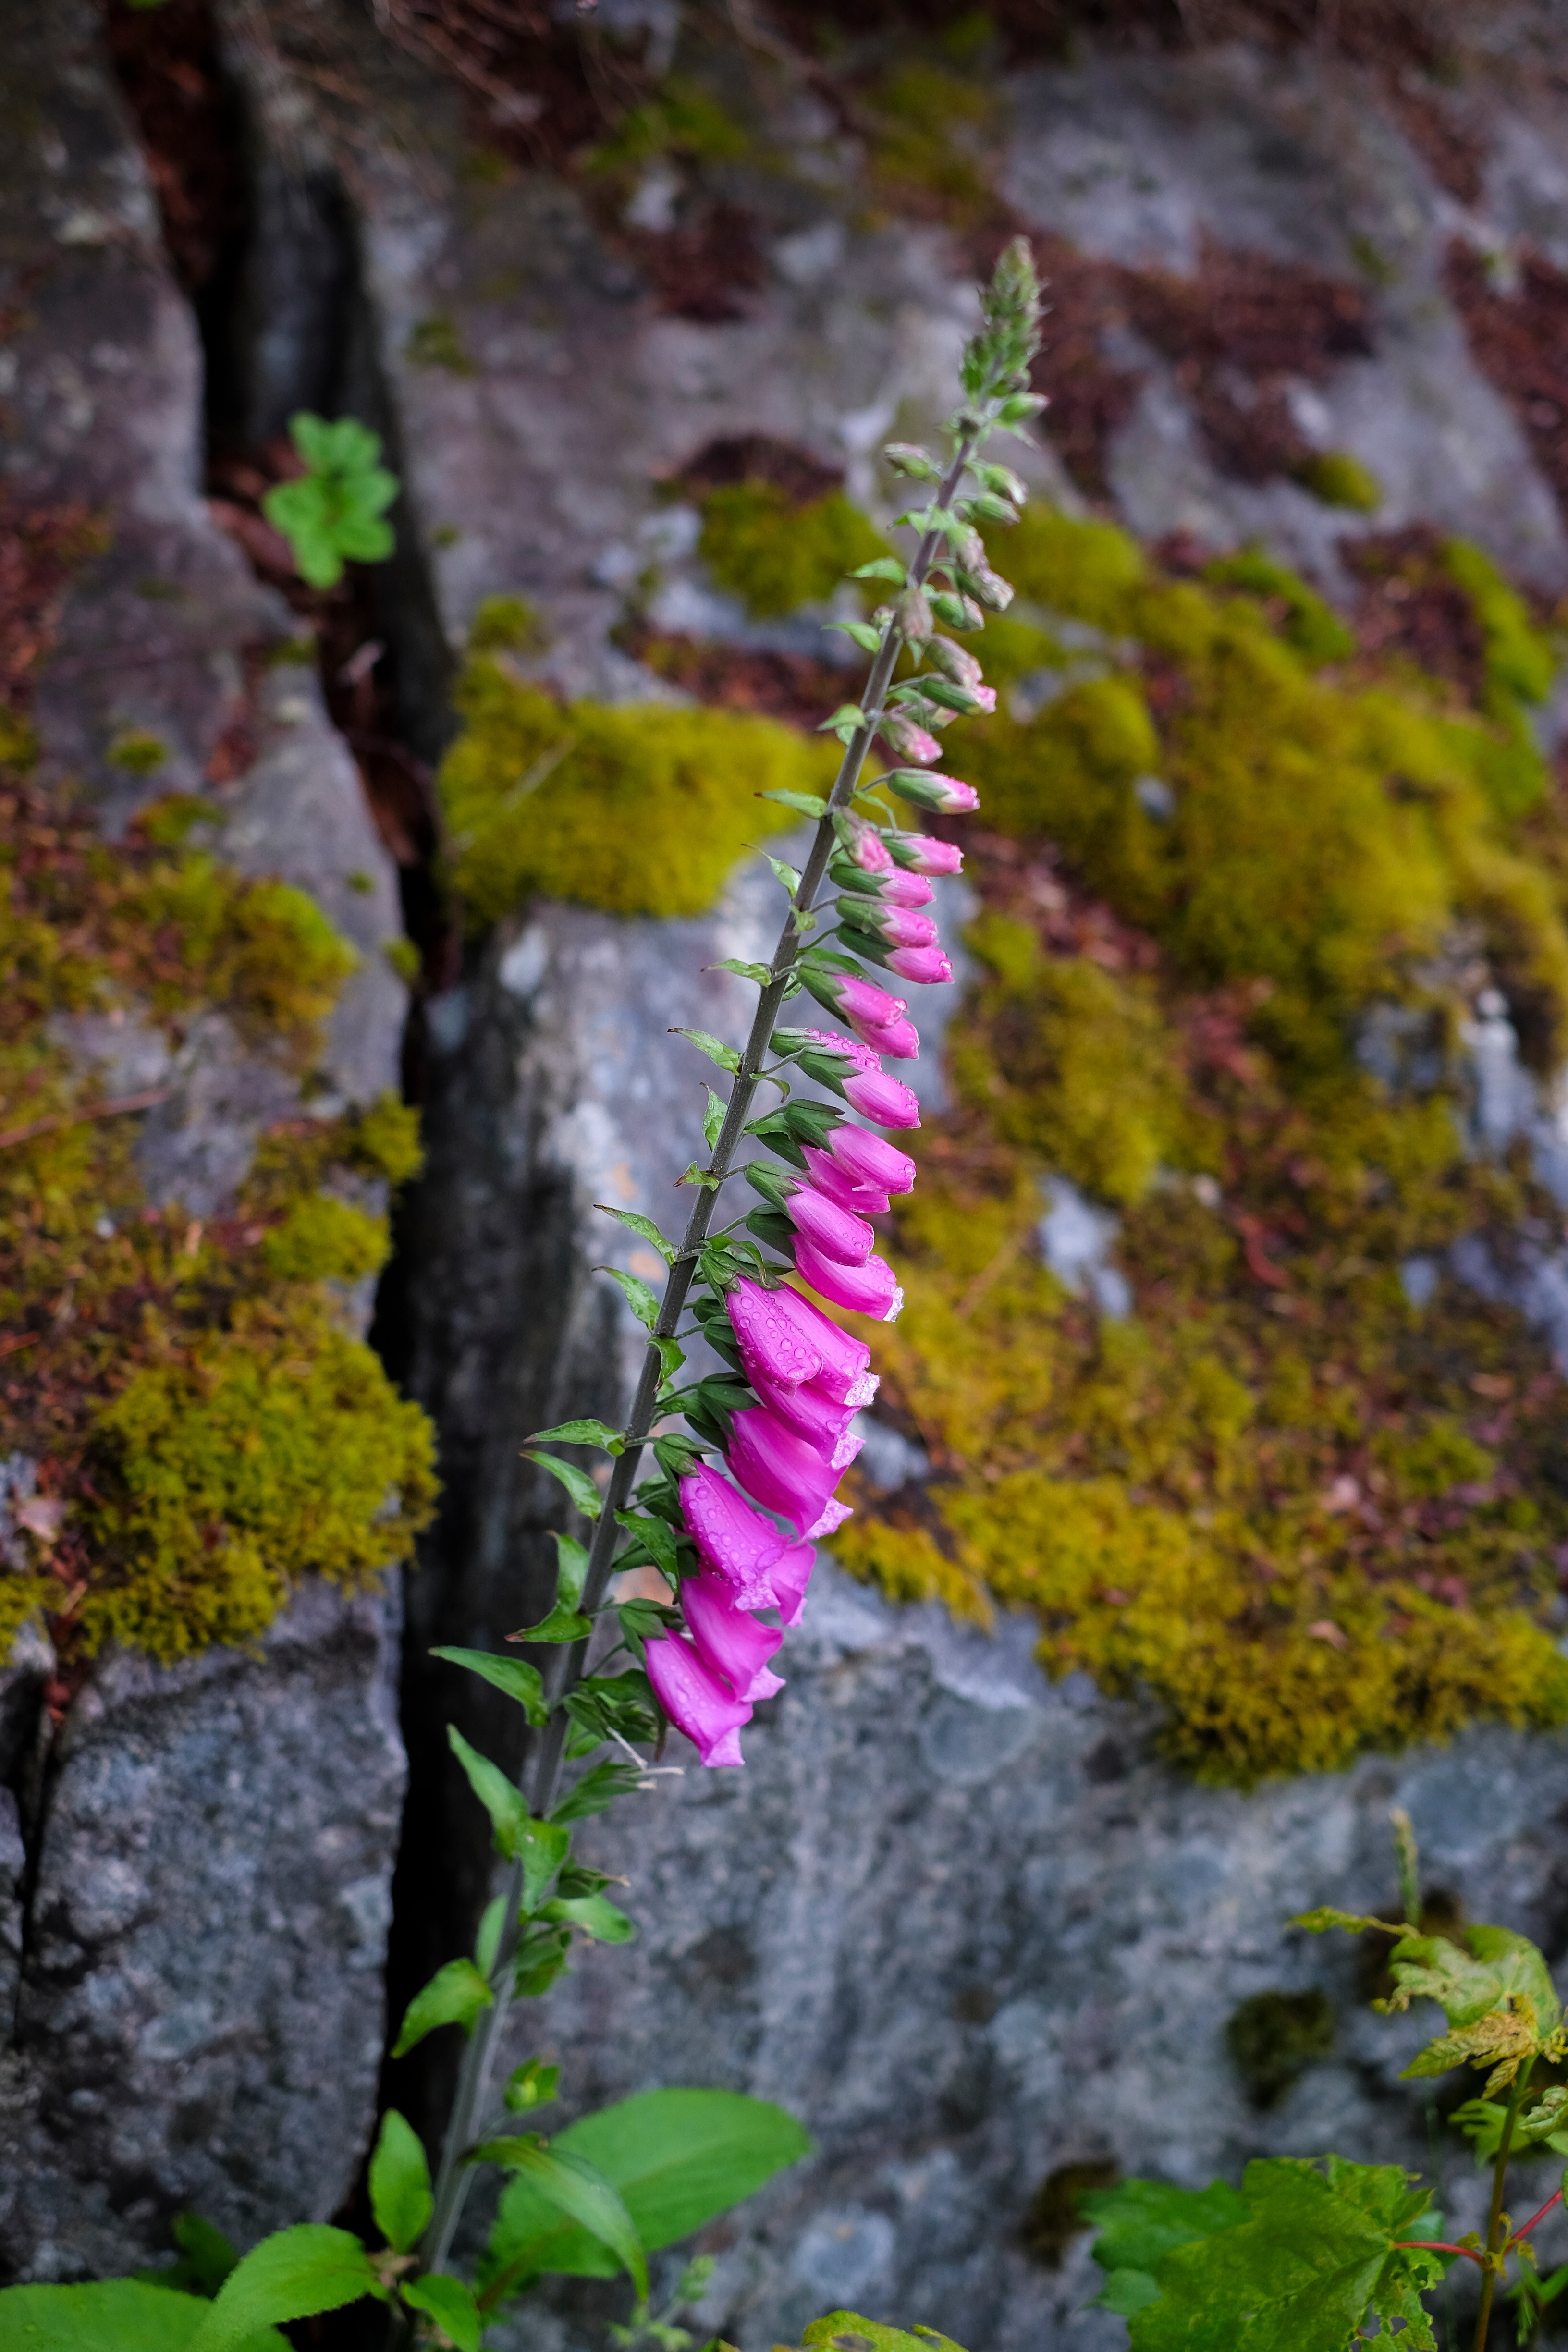
tree, nature, branch, plant, leaf, flower, green, autumn, botany, flora, wildflower, flowering plant, land plant